Northgate Mall (North Carolina)

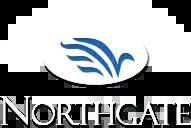

Northgate Mall was a regional shopping mall located off Interstate 85 and Gregson Street (exit 176) in northern Durham, North Carolina, United States. The mall was in close proximity to Duke University and downtown Durham, between the Trinity Park and Walltown neighborhoods.